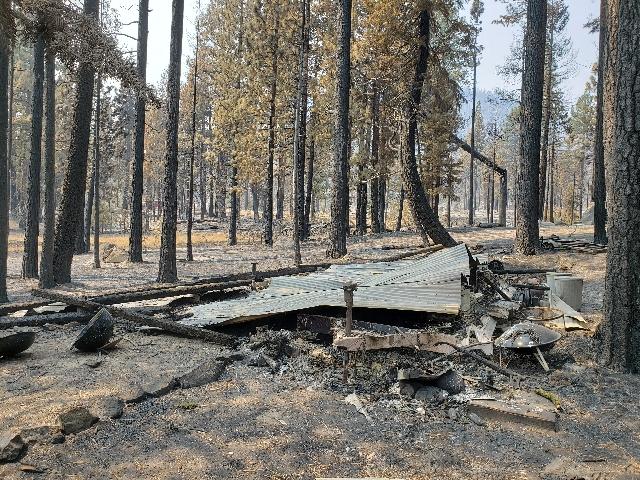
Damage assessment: destroyed